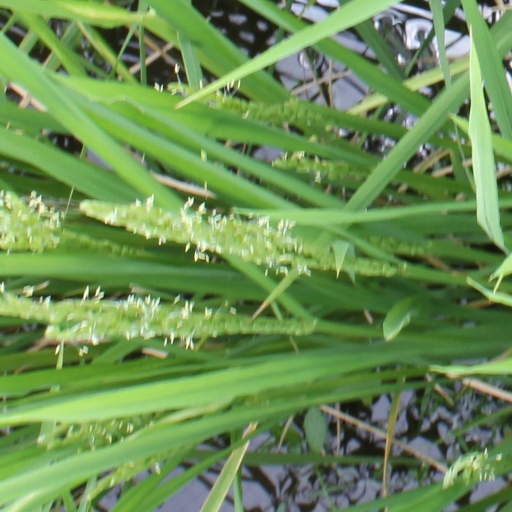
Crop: rice